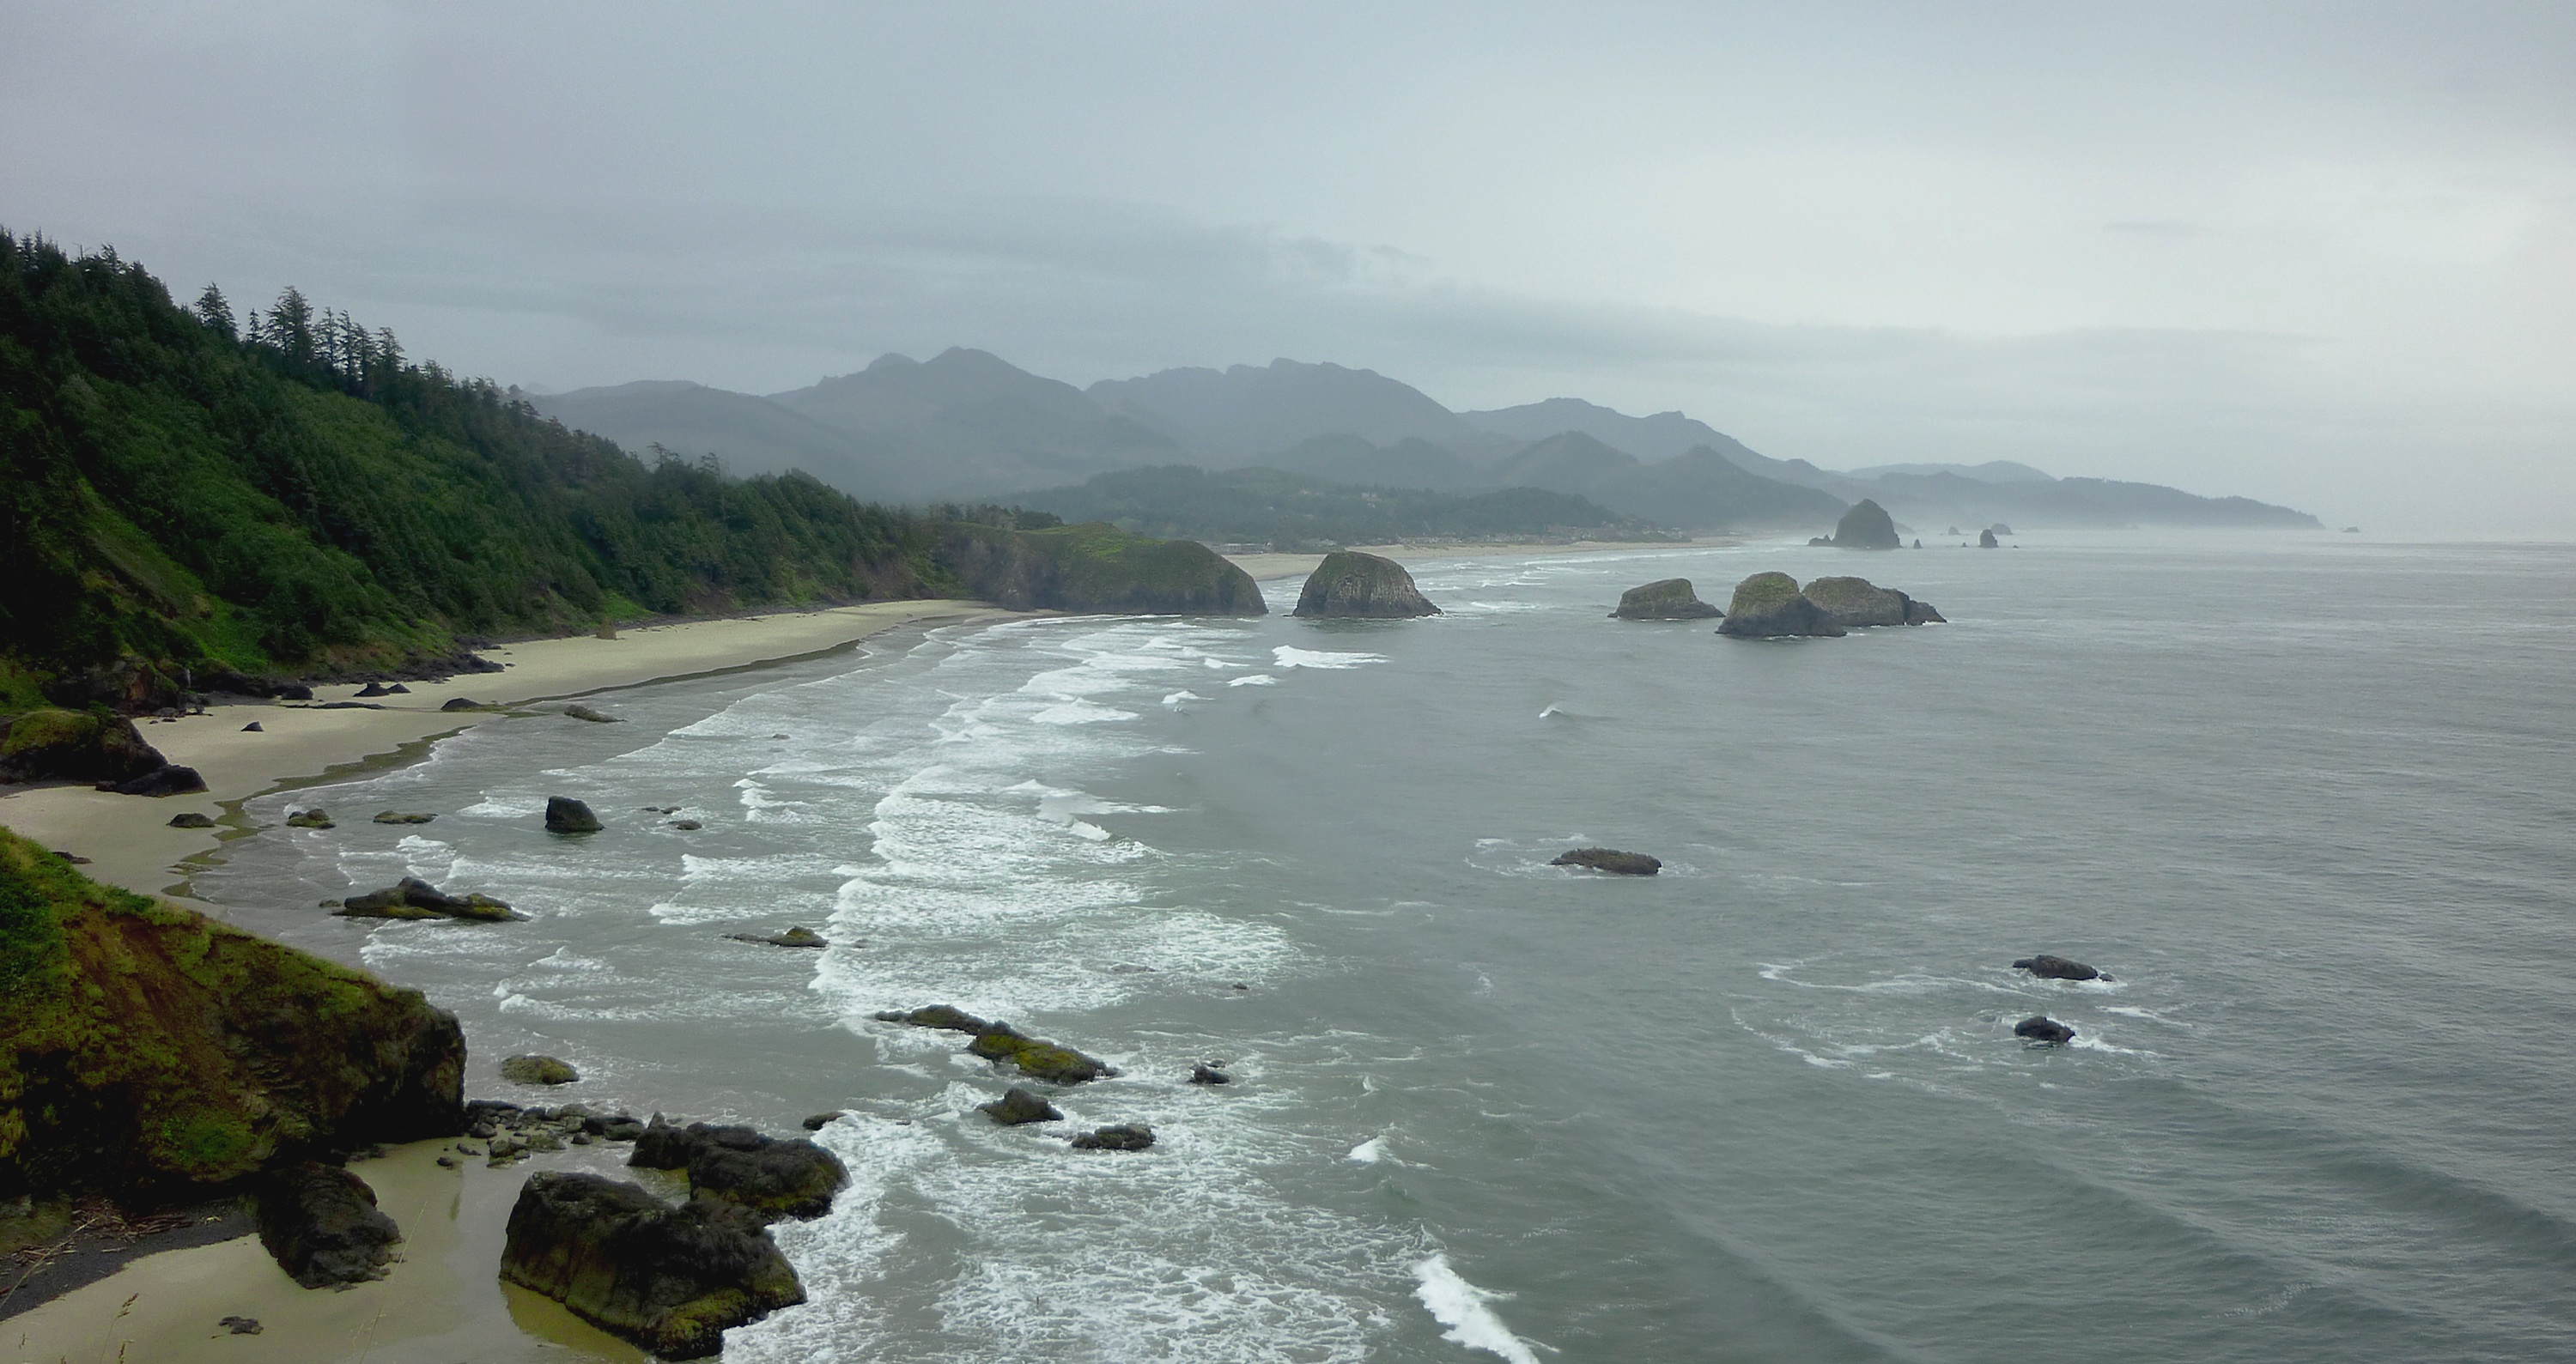
beach, sea, coast, water, ocean, fog, shore, wave, river, cliff, cove, usa, america, bay, terrain, body of water, pacific, pacific ocean, atmospheric phenomenon